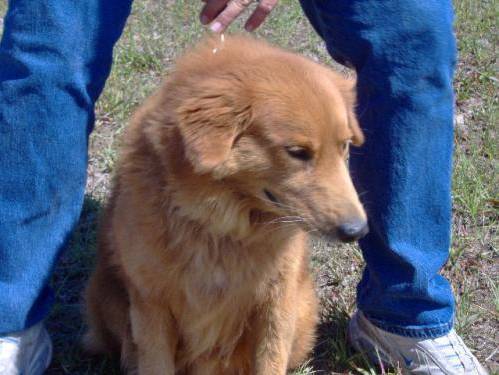
Label: dog